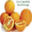
Label: orange